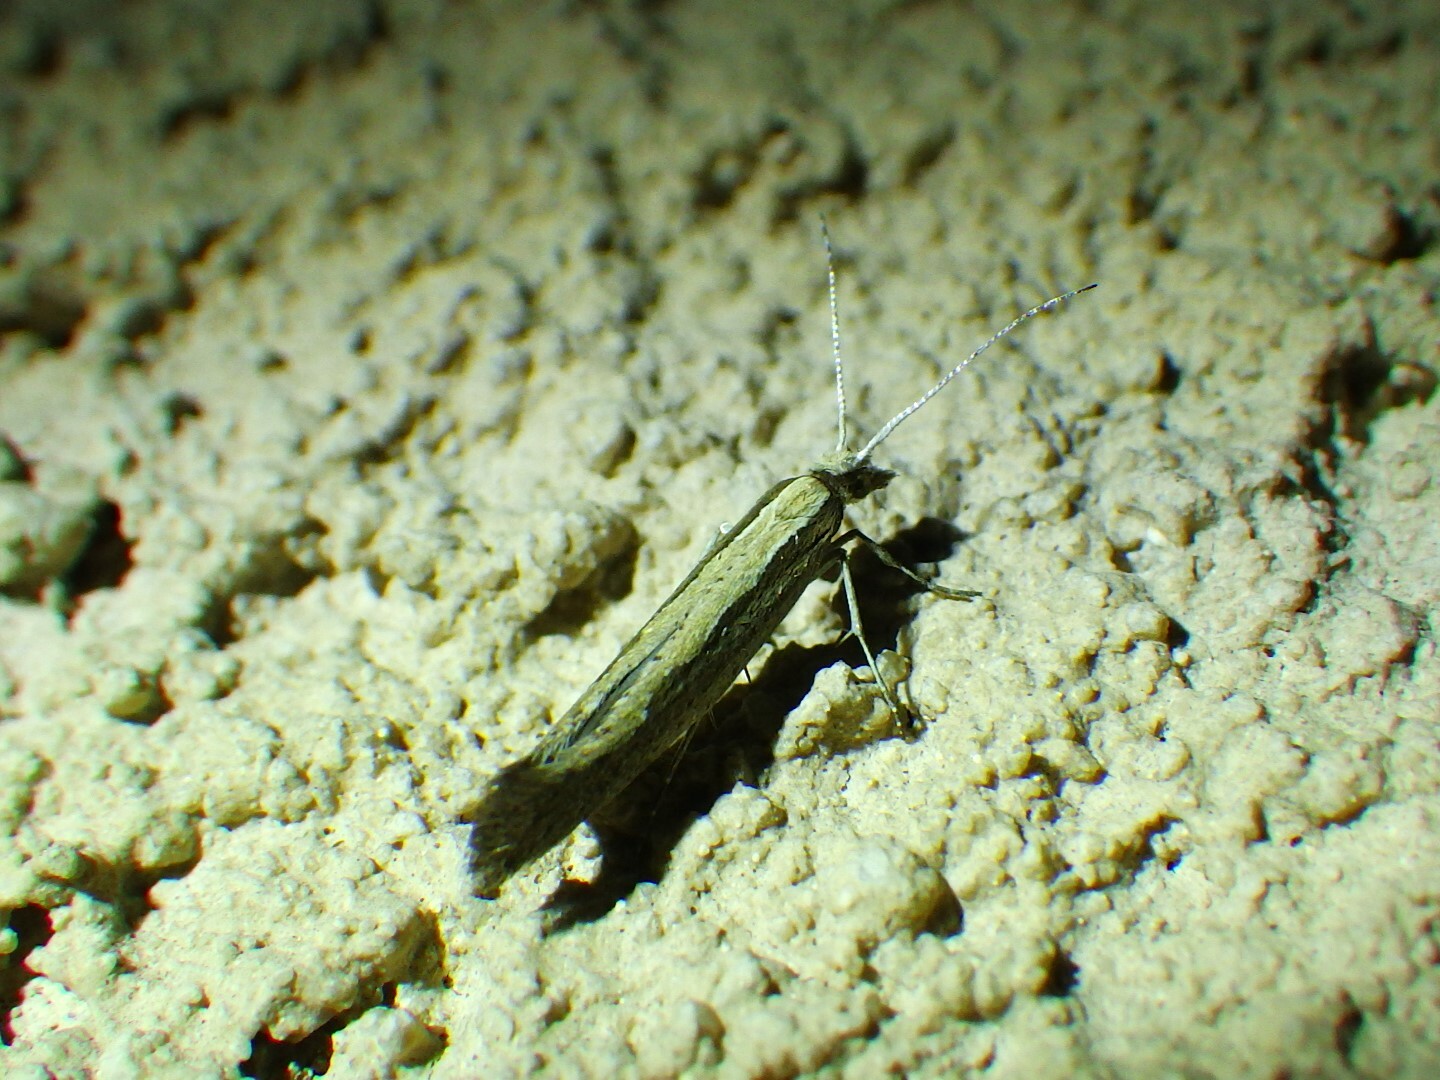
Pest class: diamondback_moth